Hōkūleʻa

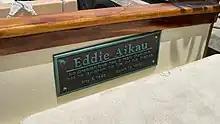
Plaque honoring Eddie Aikau's sacrifice aboard Hokule'a

Flares were unseen by passing aircraft; the emergency radio reached no help. By mid-morning, with no sign of imminent rescue and the capsized canoe drifting farther from land, Eddie Aikau, a North Shore, Oahu, lifeguard and big-wave surfer, volunteered to paddle a surfboard to Lānai for help. About nine hours later, flares launched by the crew were spotted by a Hawaiian Airlines flight which circled "Hōkūlea" and radioed the United States Coast Guard ("USCG"). Half an hour later, a USCG search and rescue helicopter was hovering overhead; "Hōkūlea" crew was rescued. The following morning, the USCGC Cape Corwin towed the vessel, from 22 miles southwest of Lāau Point, Molokai, back to Honolulu. Despite intensive land, air and sea search, Eddie Aikau was never seen again. "Hōkūlea" carries a plaque in his memory. Subsequent voyages were accompanied by an escort vessel.